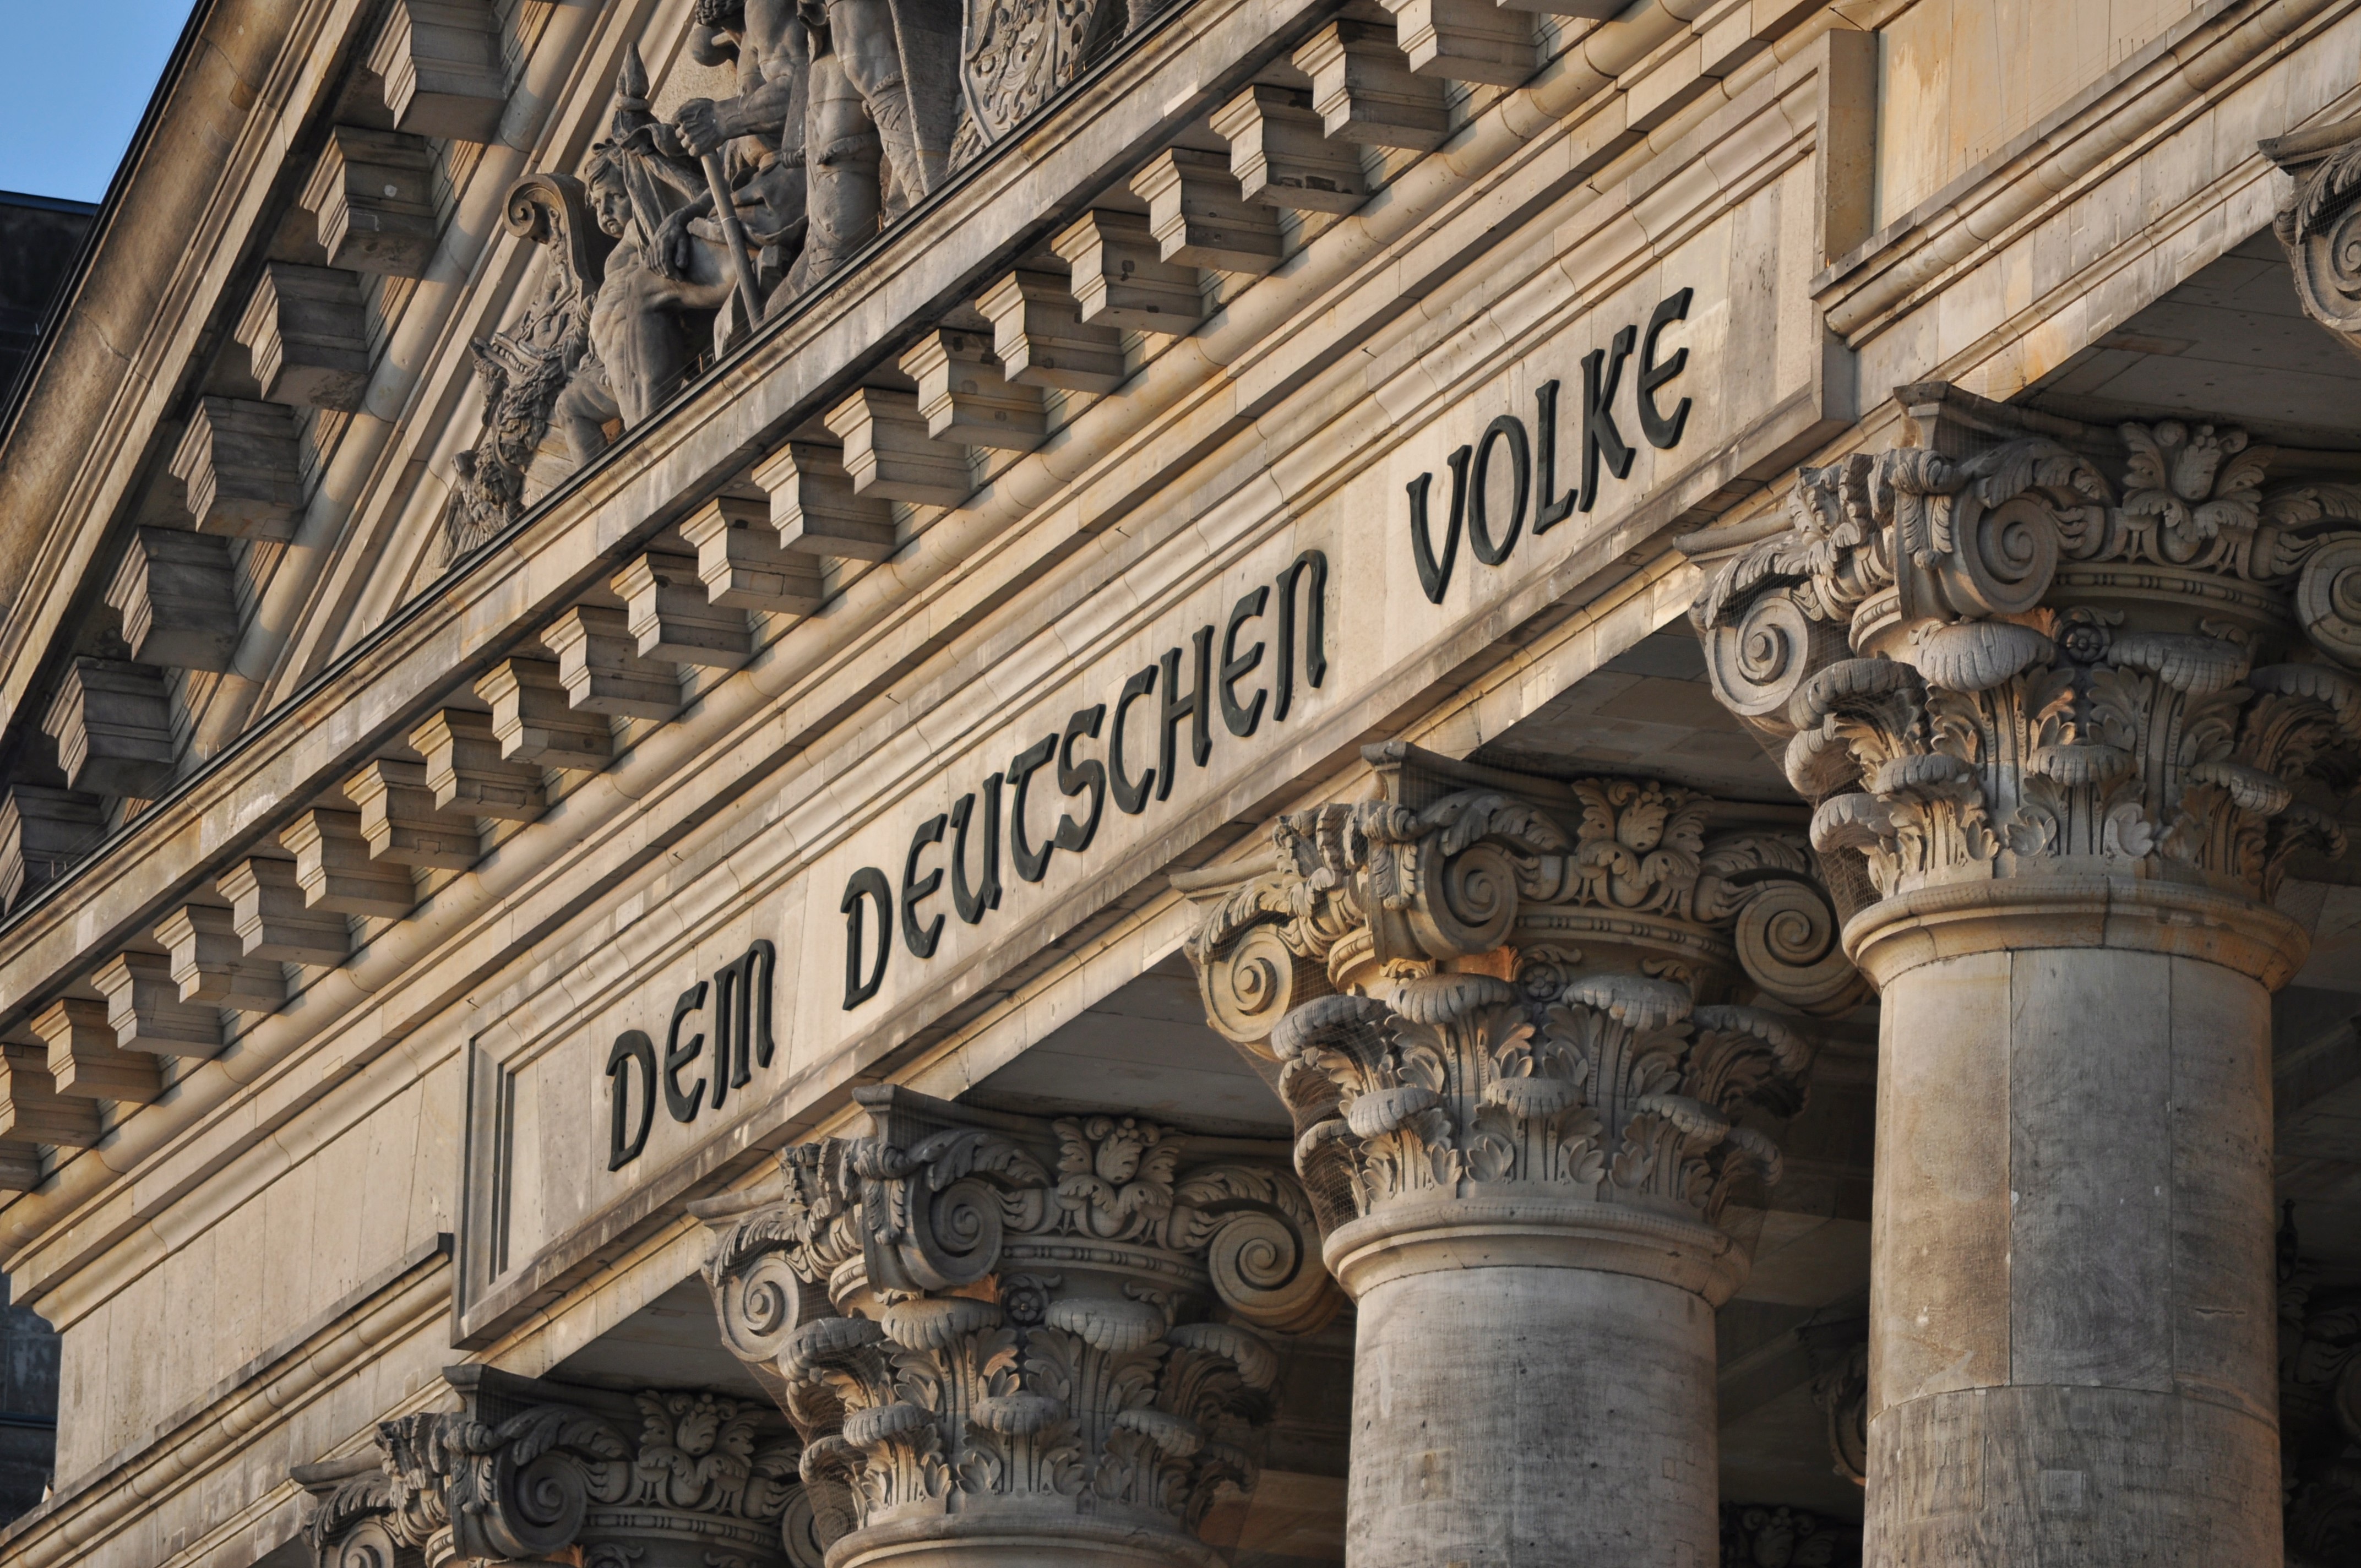
architecture, structure, palace, monument, arch, column, landmark, facade, tourism, temple, berlin, basilica, ancient history, the bundestag, human settlement